Meir Max Bineth

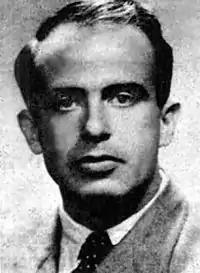
Meir Max Bineth

Meir Max Bineth (Max Bennett; 27 June 1917 – 21 December 1954) was a lieutenant colonel in the Israeli Intelligence.